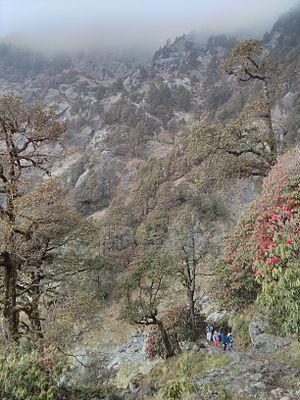
Lobsang Tenzin aussi Lobzang Tenzin et Lobsang Tenzing, né en 1931 à Phenpo au Tibet et mort le 31 octobre 1988 à Dharamsala en Inde, est un résistant, ancien prisonnier, yogi et ermite tibétain connu pour sa maîtrise du toumo.